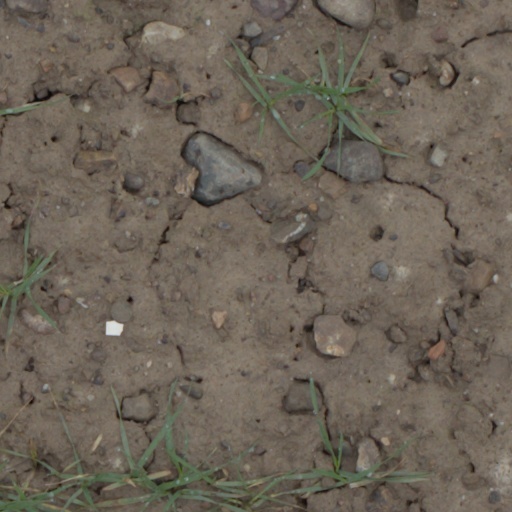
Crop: wheat